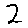
Label: 2